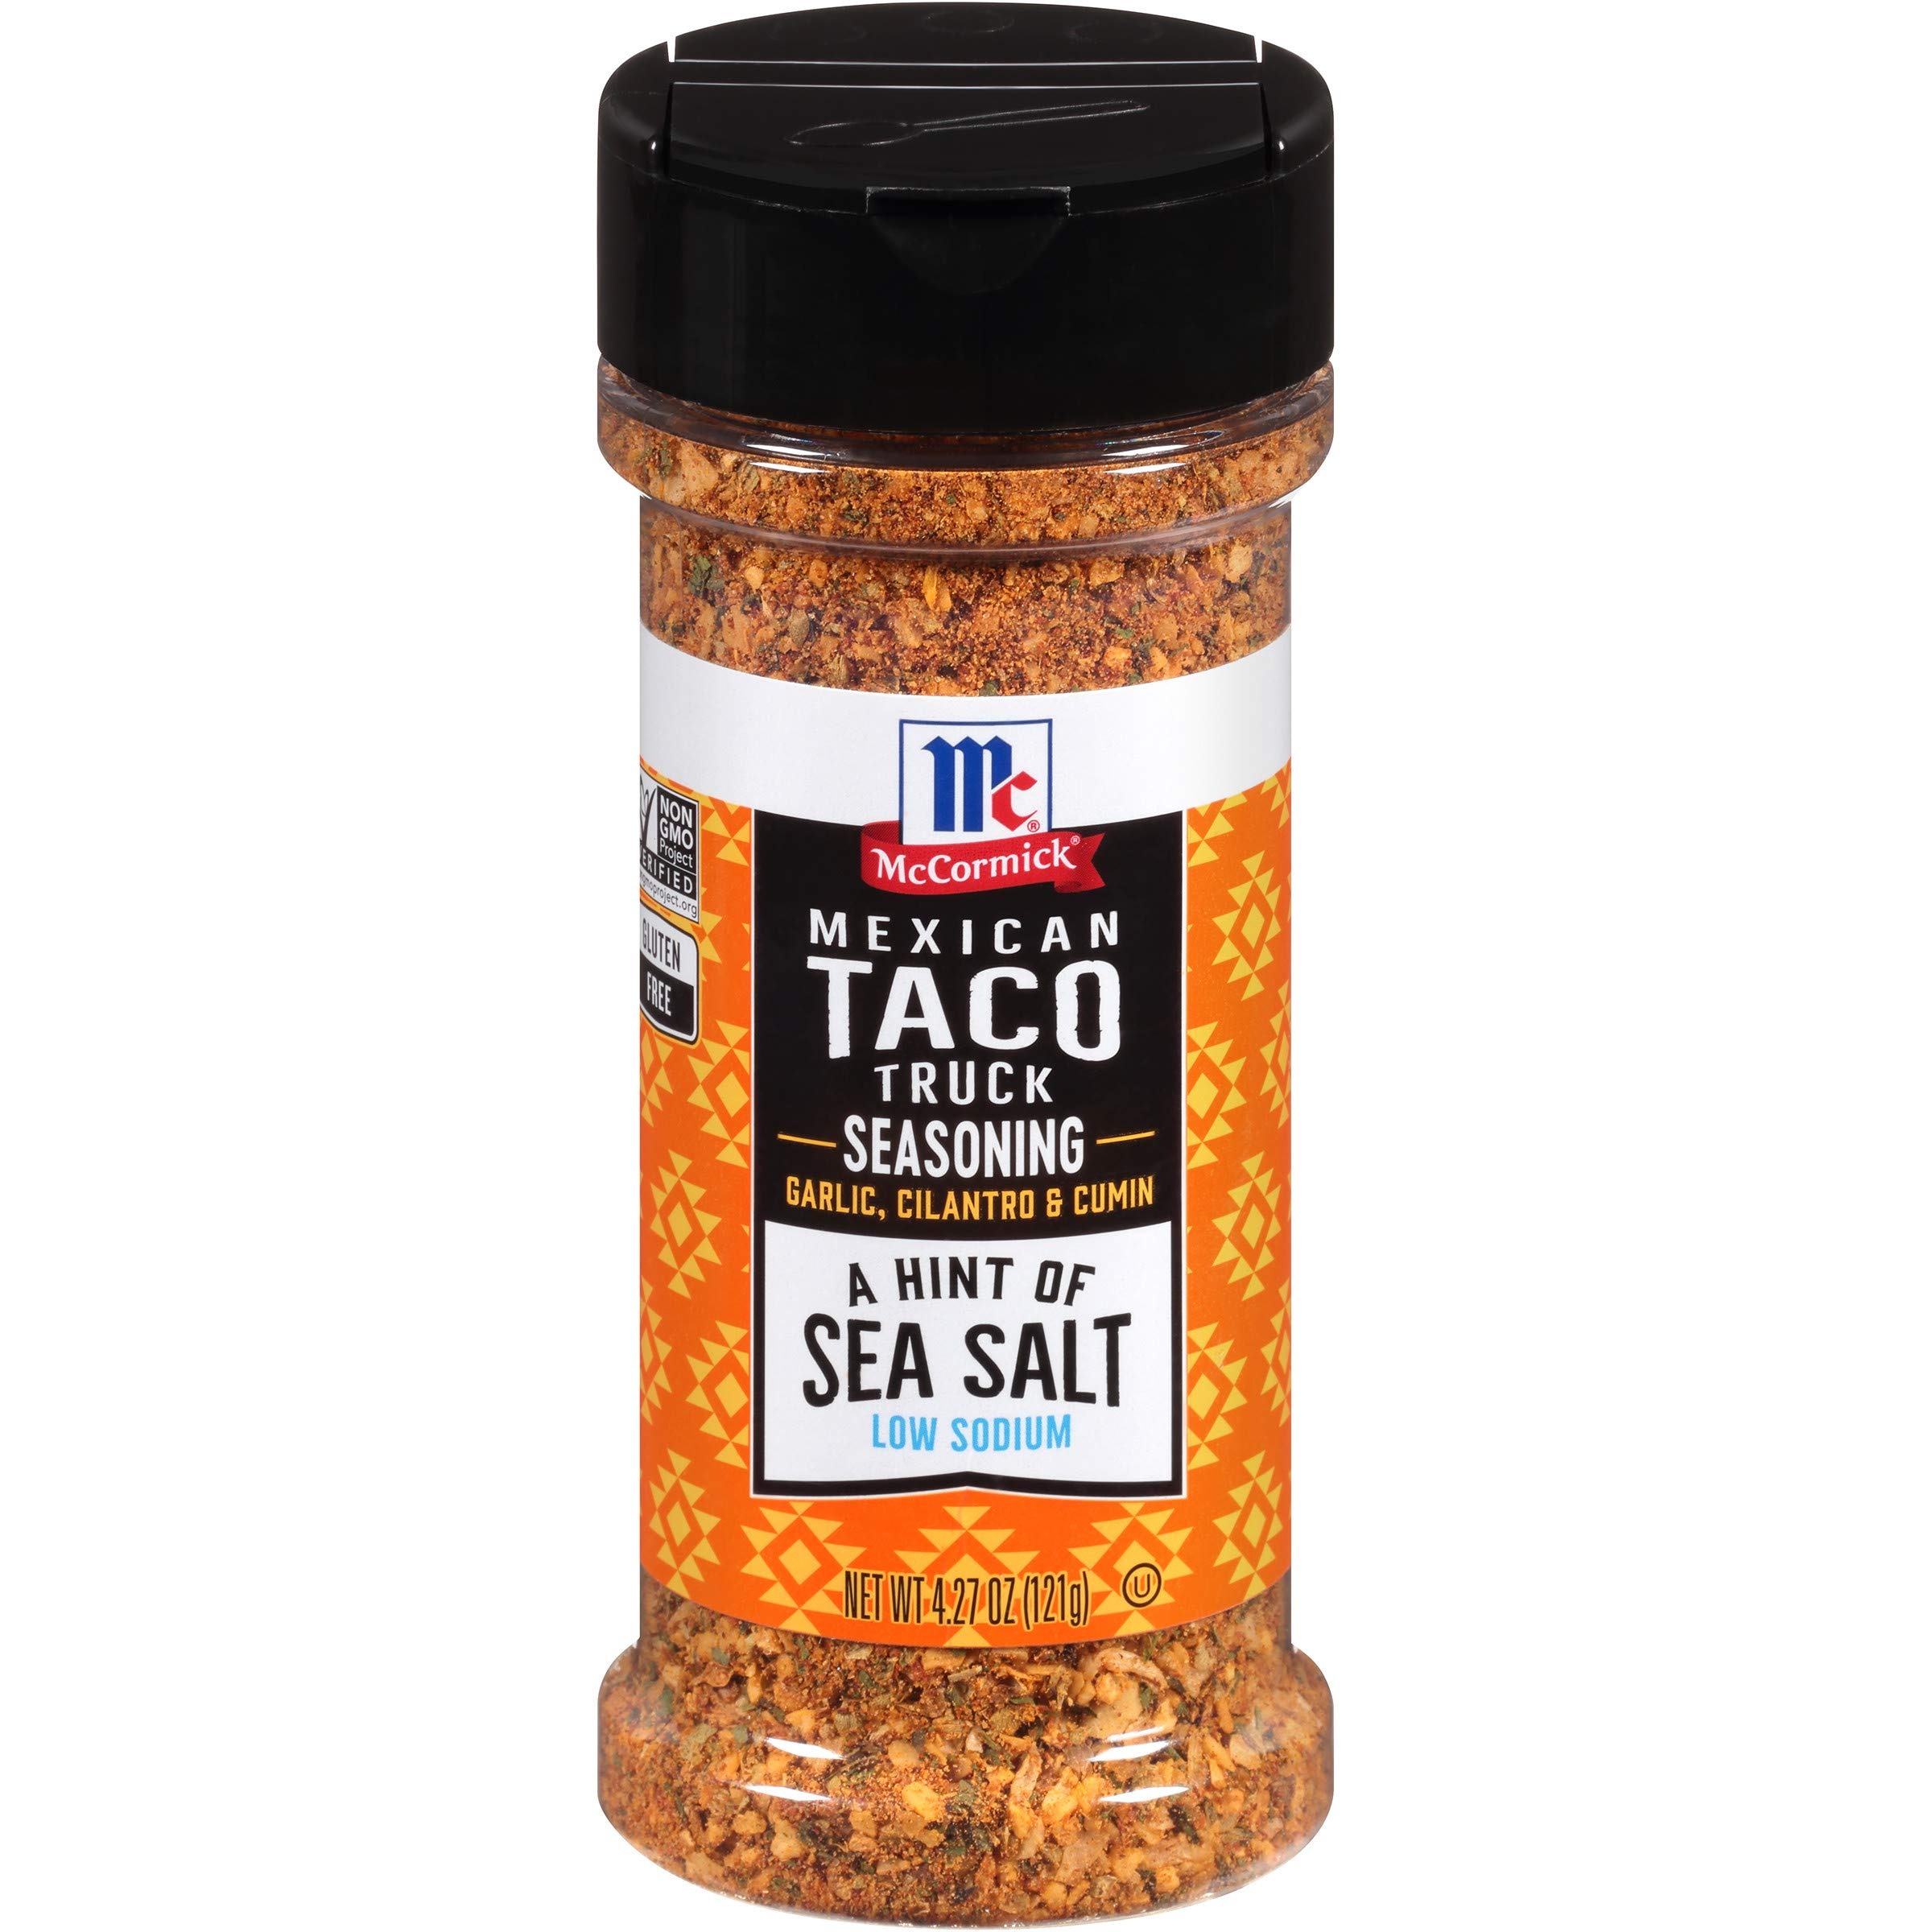
Item Name: McCormick A Hint of Sea Salt Mexican Taco Truck Seasoning, 4.27 oz
Bullet Point 1: McCormick Mexico Taco Truck Seasoning brings crave-worthy flavors to your dishes
Bullet Point 2: Zesty chunky blend of garlic, chili pepper, cumin, cilantro, lime juice & tomato
Bullet Point 3: Seasoning salt with a hint of sea salt with no MSG added*
Bullet Point 4: Add global flavors to your cooking without the guilt
Bullet Point 5: Great on chicken, grilled corn and guacamole
Bullet Point 6: Low sodium seasoning in a convenient bottle with a flip-top for easy dispensing
Bullet Point 7: Gluten free; non GMO
Value: 4.27
Unit: Ounce

Price: 9.38